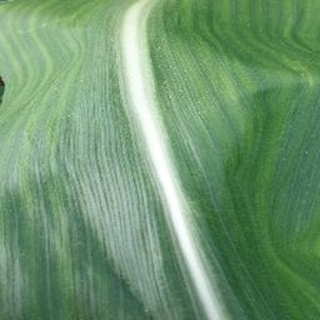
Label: healthy_corn